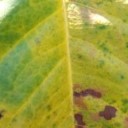
Label: Cerscospora